Médecins Sans Frontières

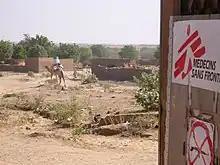
An MSF outpost in Darfur (2005)

MSF has been active in a large number of African countries for decades, sometimes serving as the sole provider of health care, food, and water. Although MSF has consistently attempted to increase media coverage of the situation in Africa to increase international support, long-term field missions are still necessary. Treating and educating the public about HIV/AIDS in sub-Saharan Africa, which sees the most deaths and cases of the disease in the world, is a major task for volunteers. Of the 14.6 million people in need of anti-retroviral treatment the WHO estimated that only 5.25 million people were receiving it in developing countries, and MSF continues to urge governments and companies to increase research and development into HIV/AIDS treatments to decrease cost and increase availability.